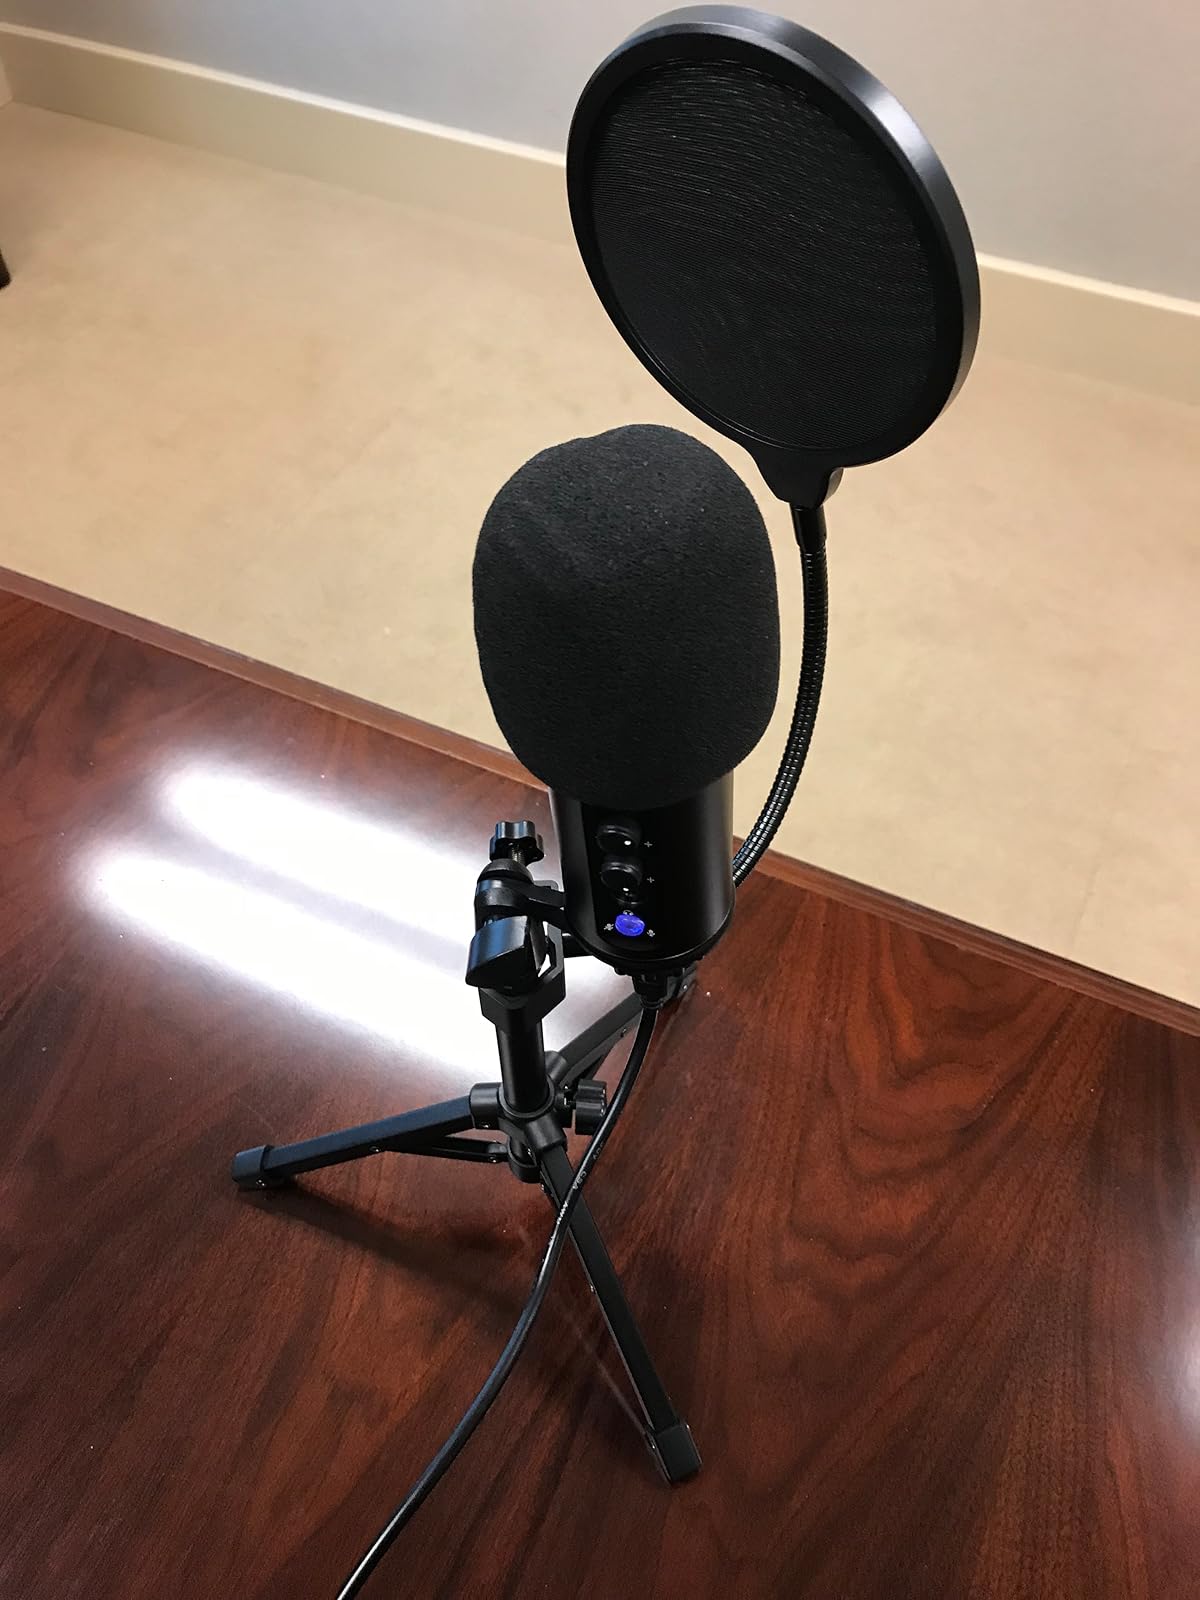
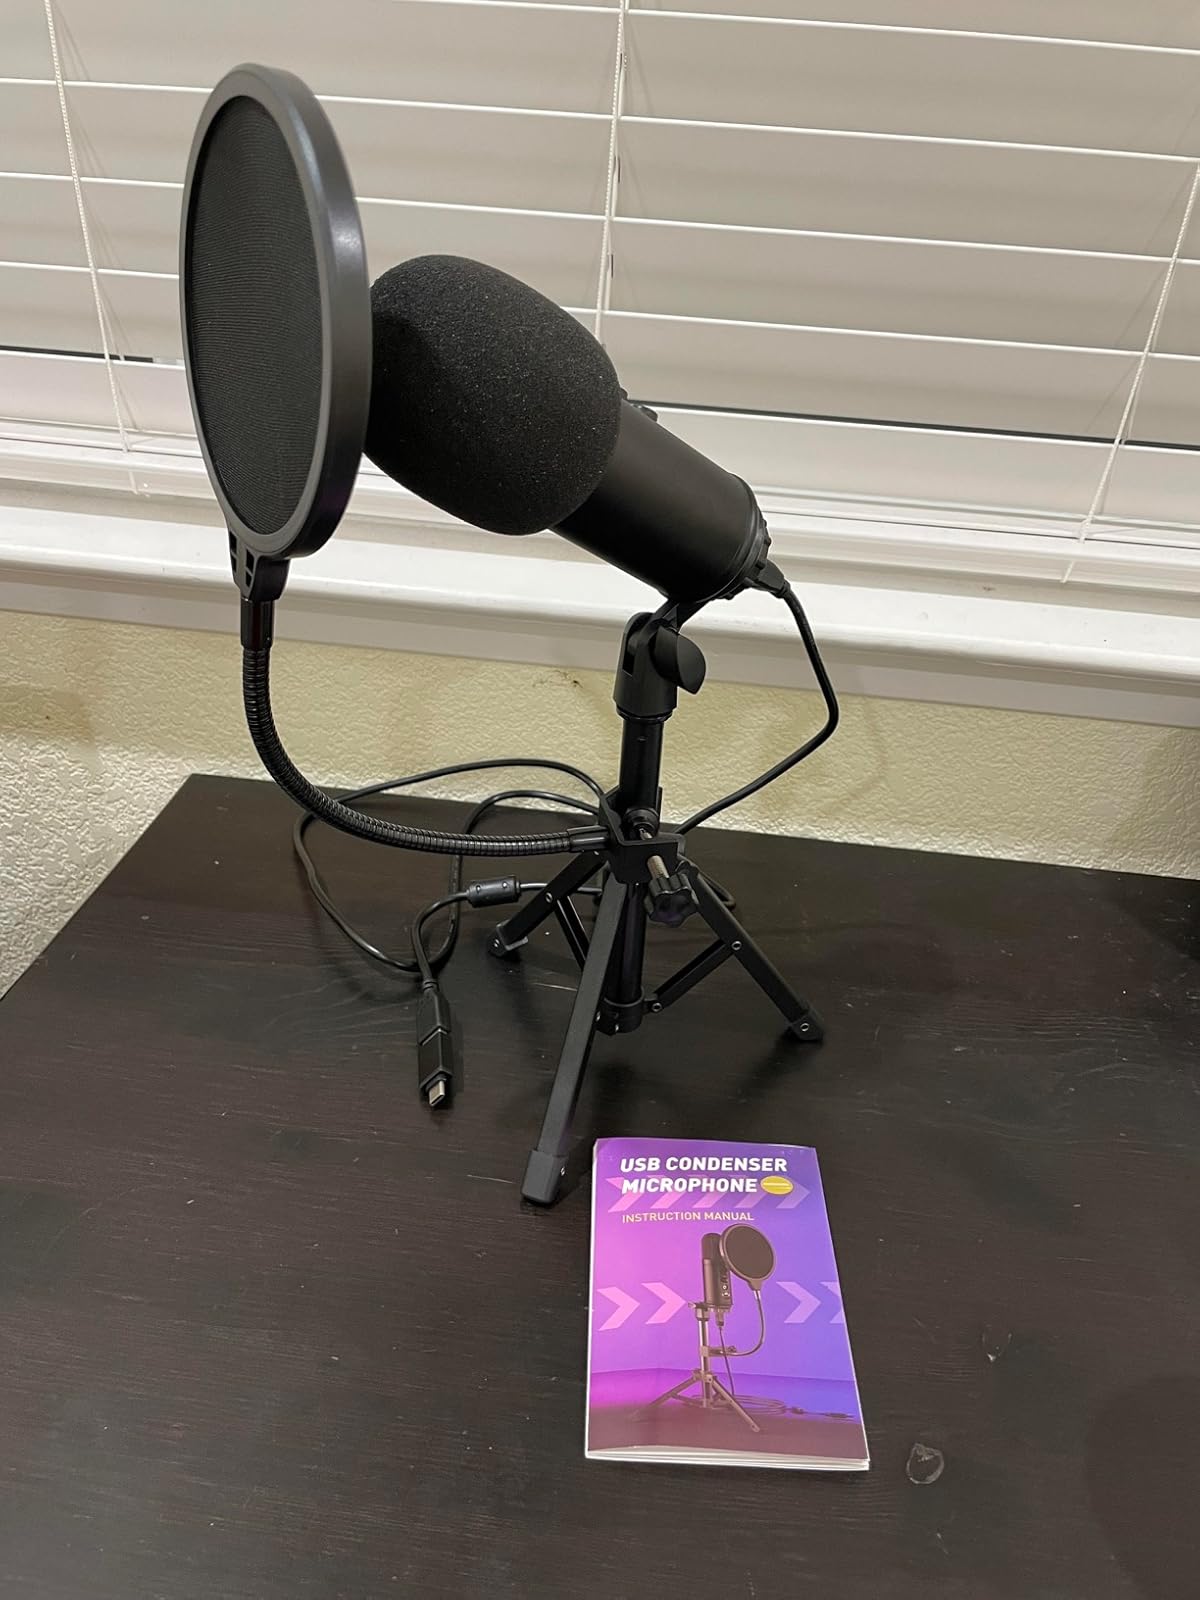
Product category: microphone
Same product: yes